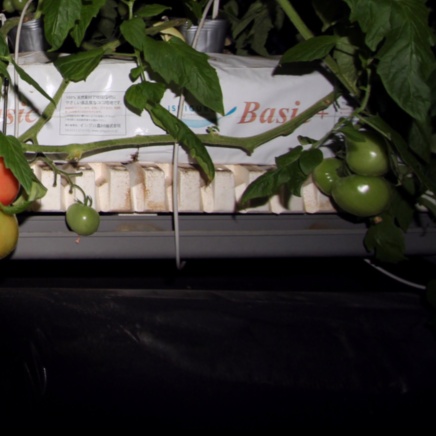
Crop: tomato